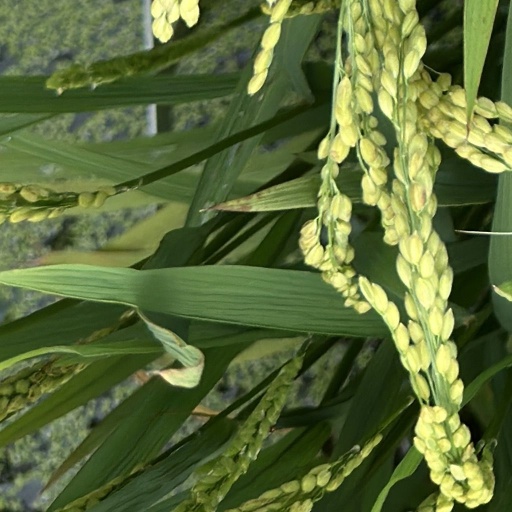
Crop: rice